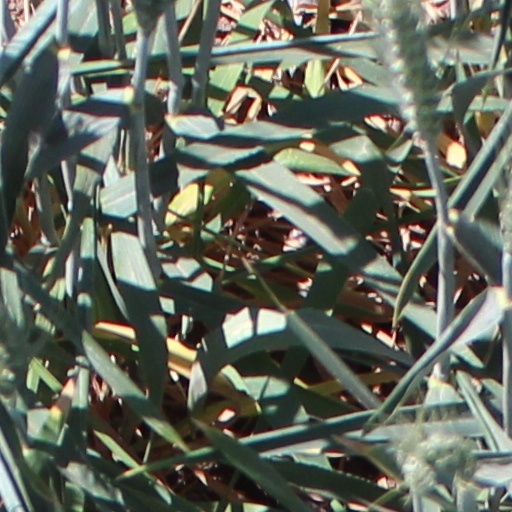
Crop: wheat